Dictator (Harris novel)

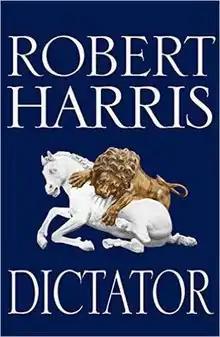
First edition cover

Dictator is a historical novel by British author Robert Harris, published in 2015, which concludes his trilogy about the life of the Roman lawyer, politician and orator, Cicero (106–43 BC). "Dictator" follows the first novel "Imperium" (2006) and the second novel "Lustrum" (2009). It is both a biography of Cicero and a tapestry of Rome in the time of Pompey, Crassus, Cato, Caesar, Clodius and ultimately Octavian.